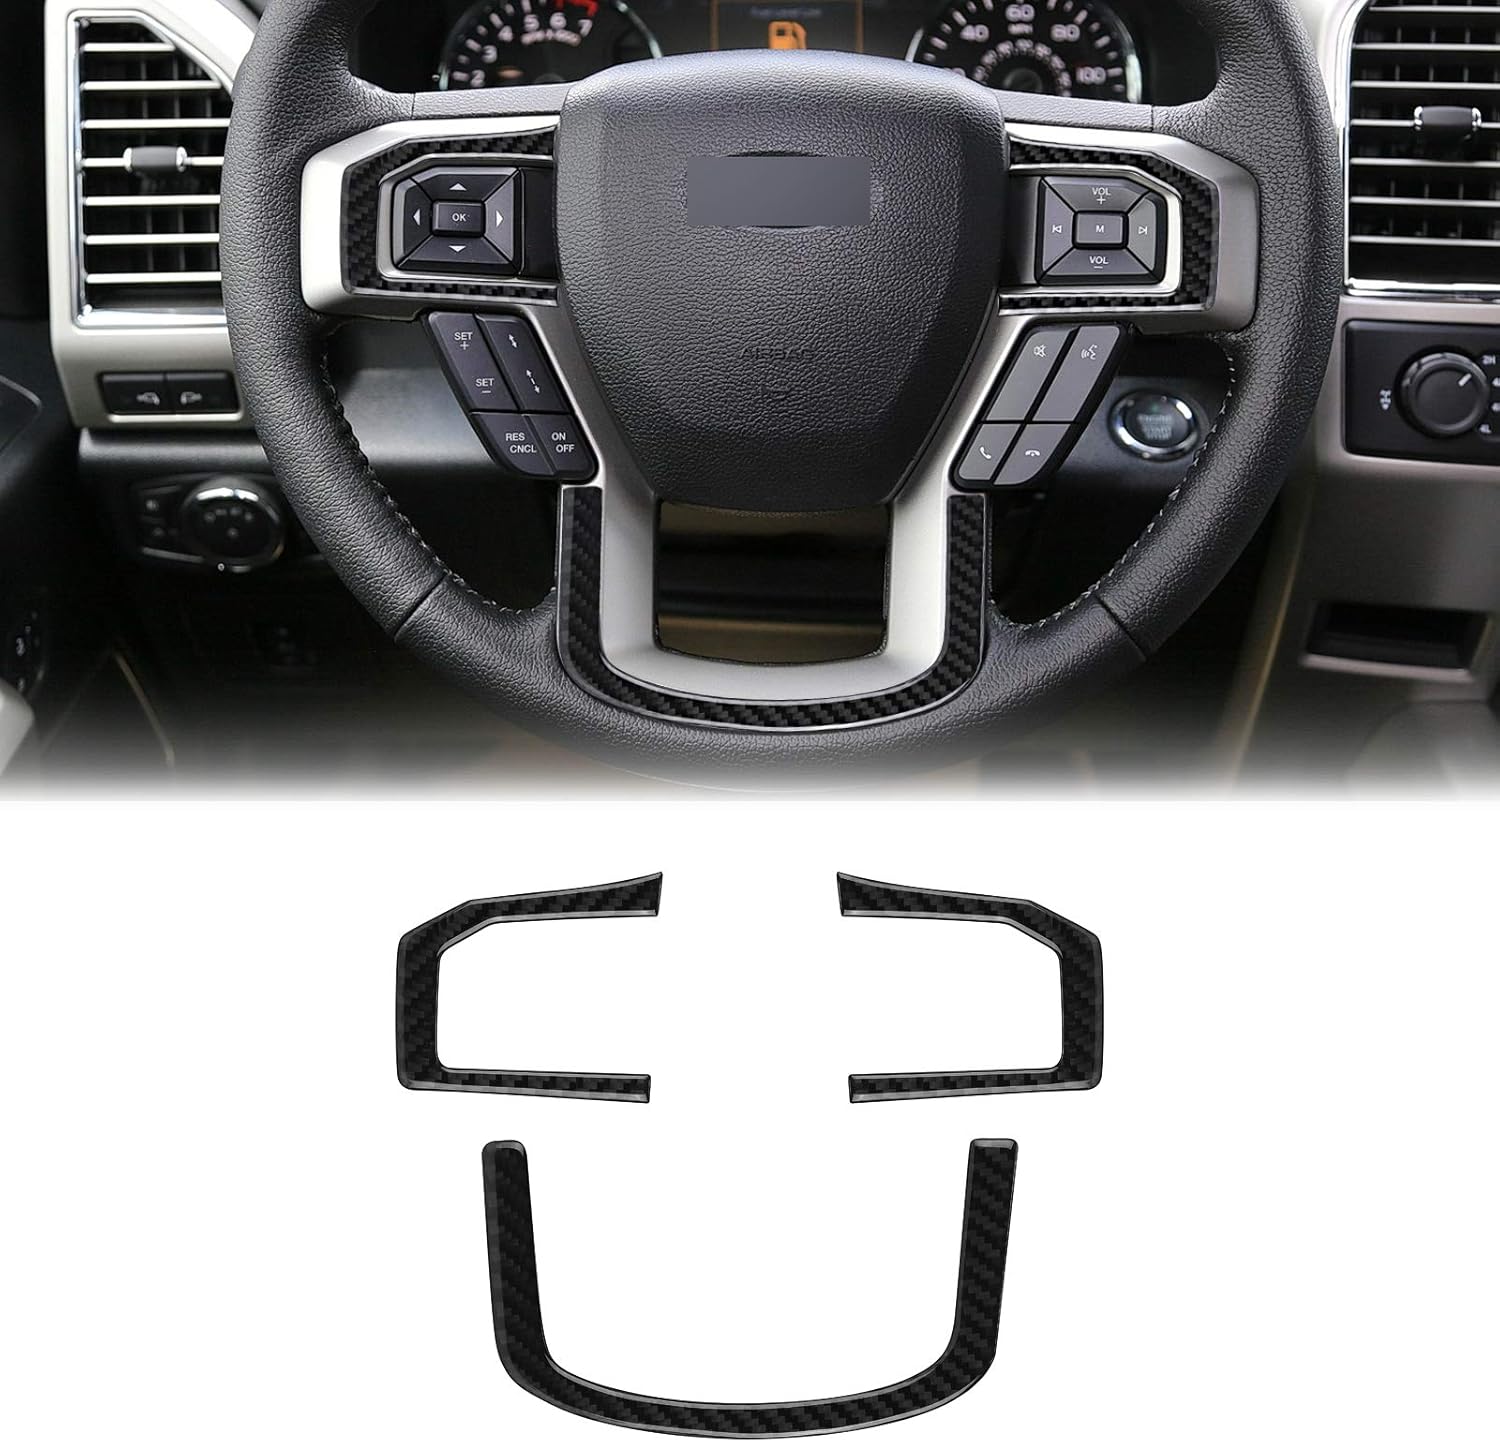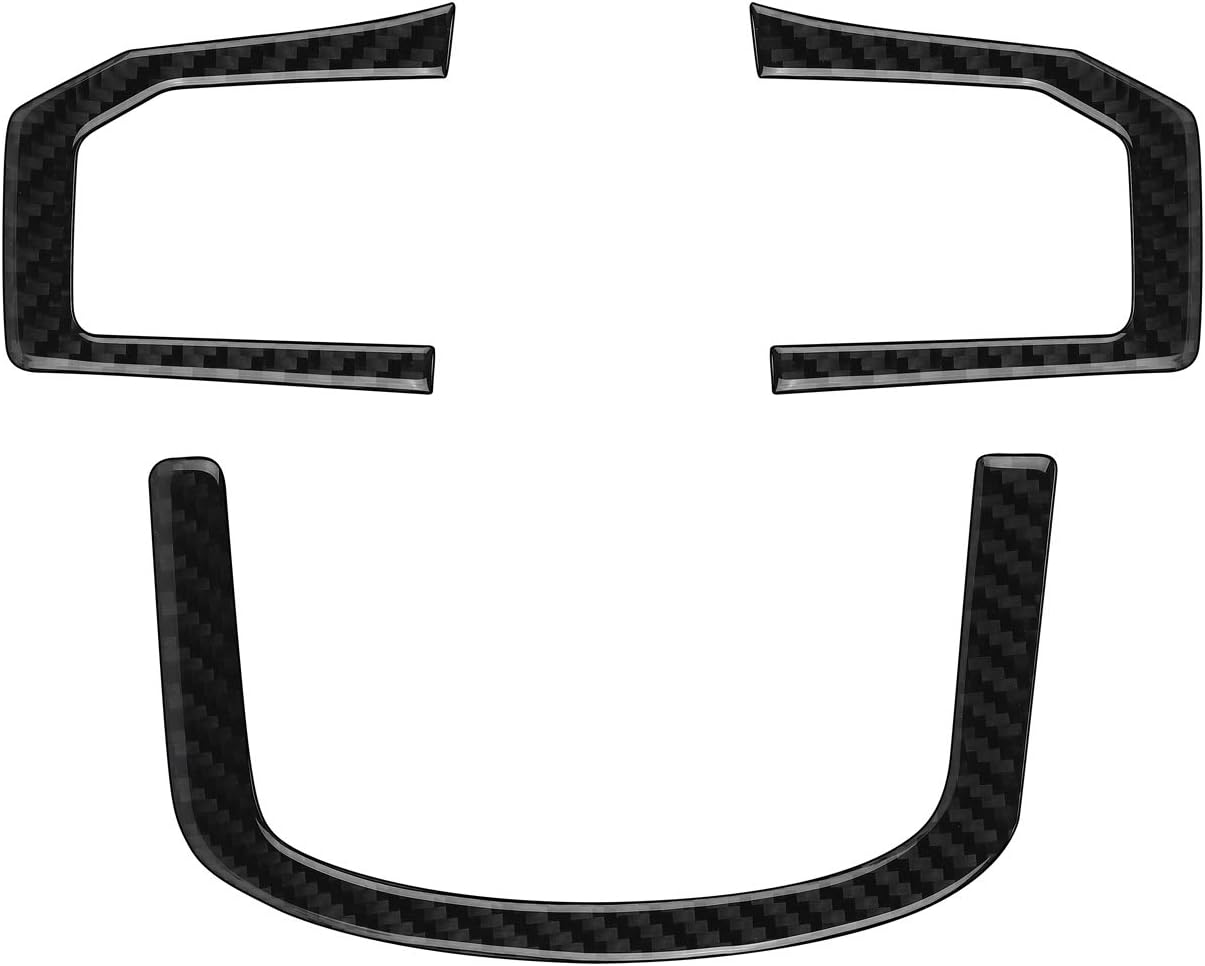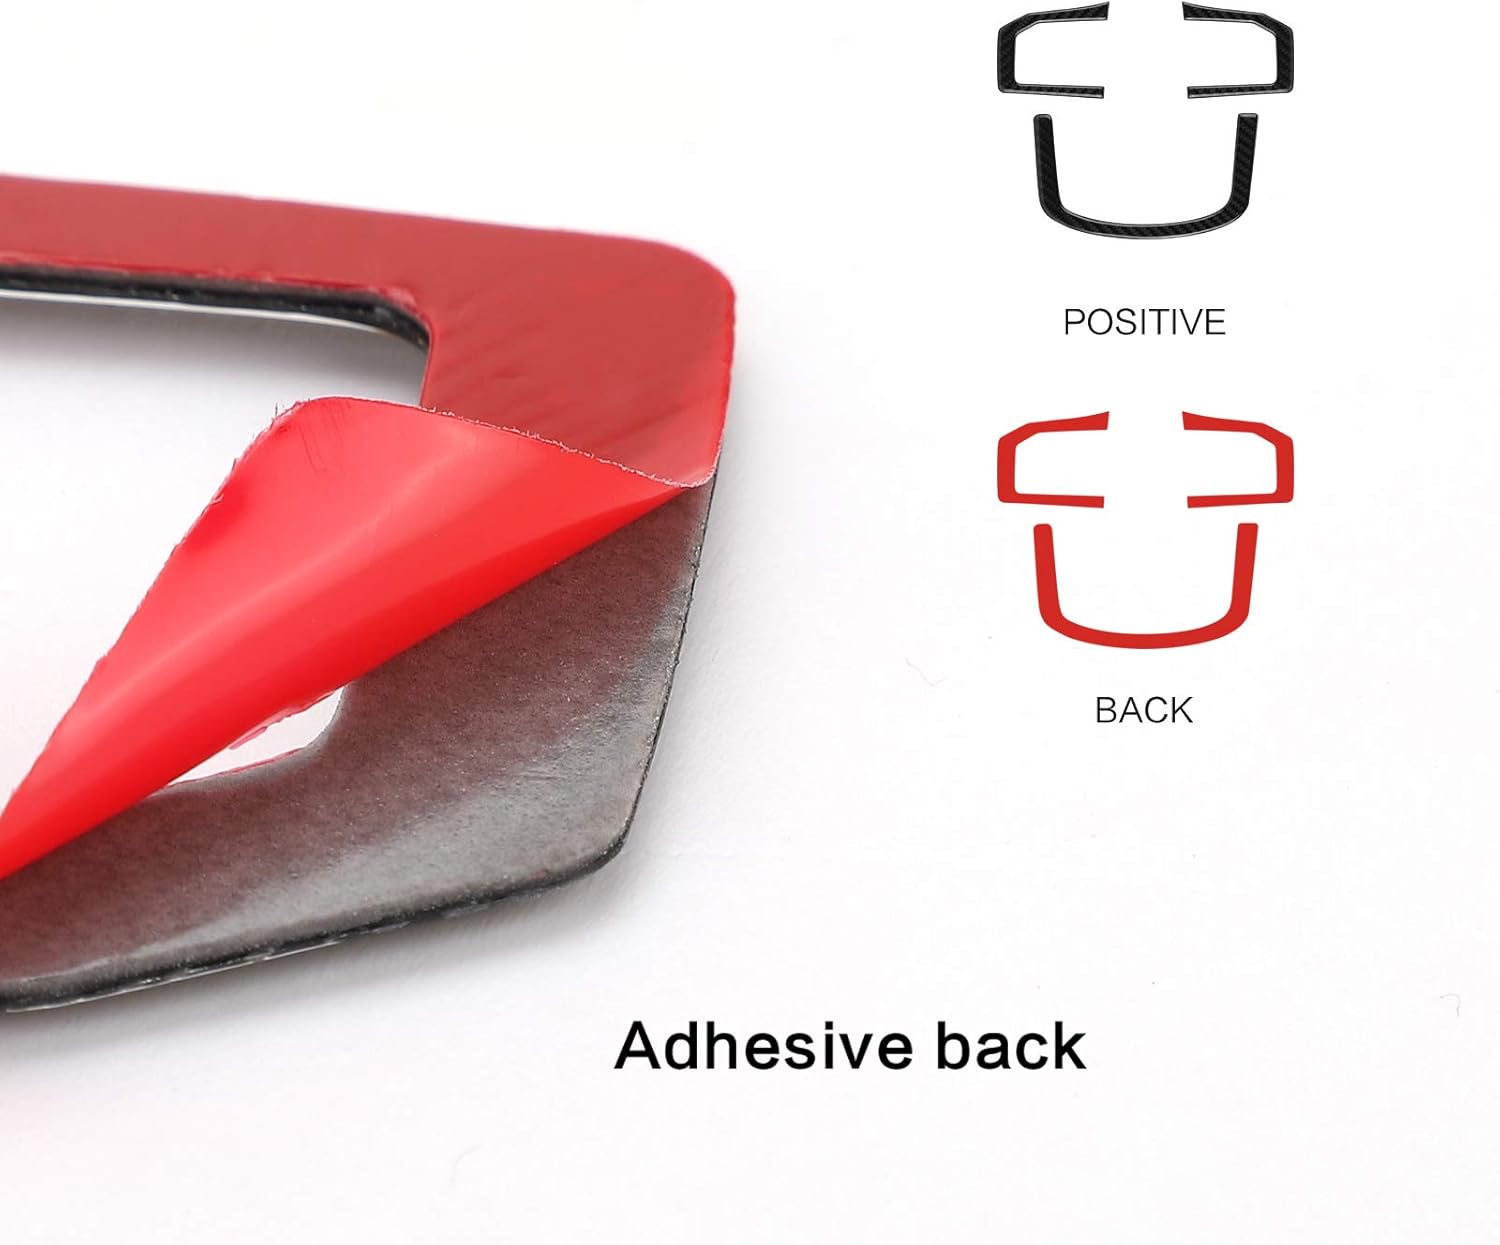
YAMUDA Compatible with 3PCS Carbon Fiber Car Steering Wheel Cover Trim Interior Accessories for Ford F150 2015 2016 2017 2018 2019 2020 (Black)
Category: Automotive
Our Carbon Fiber decoration stickers are customized according to original sizes which fit perfectly. Upgrade sports interior, feel comfortable, let your car interior more beautiful atmosphere. Product Specification: Fitment: Customized-Made Color: Black Texture: Carbon Fiber Package: 3 piece Product Feature: 1.Satisfying quality that give your car a perfect protection. 2.Work out pretty well and stay for long. 3.Enjoy the super exquisite appearance of your car trim. Installing Steps: Fist to clean up the position. Best to heat the tape with a lighter to help it stick. Then peel off adhesive and stick each on proper position. You can use fingers or other tools to remove air bubbles if necessary. Please do not wash your car imediately for longer lasting.
Features: Material: Real Carbon Fiber. Made of high quality and durable material, smooth texture and clear texture. | Special Car Customized: Be customized for Ford F150 2015 2016 2017 2018 2019 2020. | Decoration: Show your life taste and upgrade interior quality. The interior atmosphere becomes exquisite and structured. | Feature: High temperature resistance, scratch resistance and wear resistance. | Easy to Installation: Easy to install without any tools.